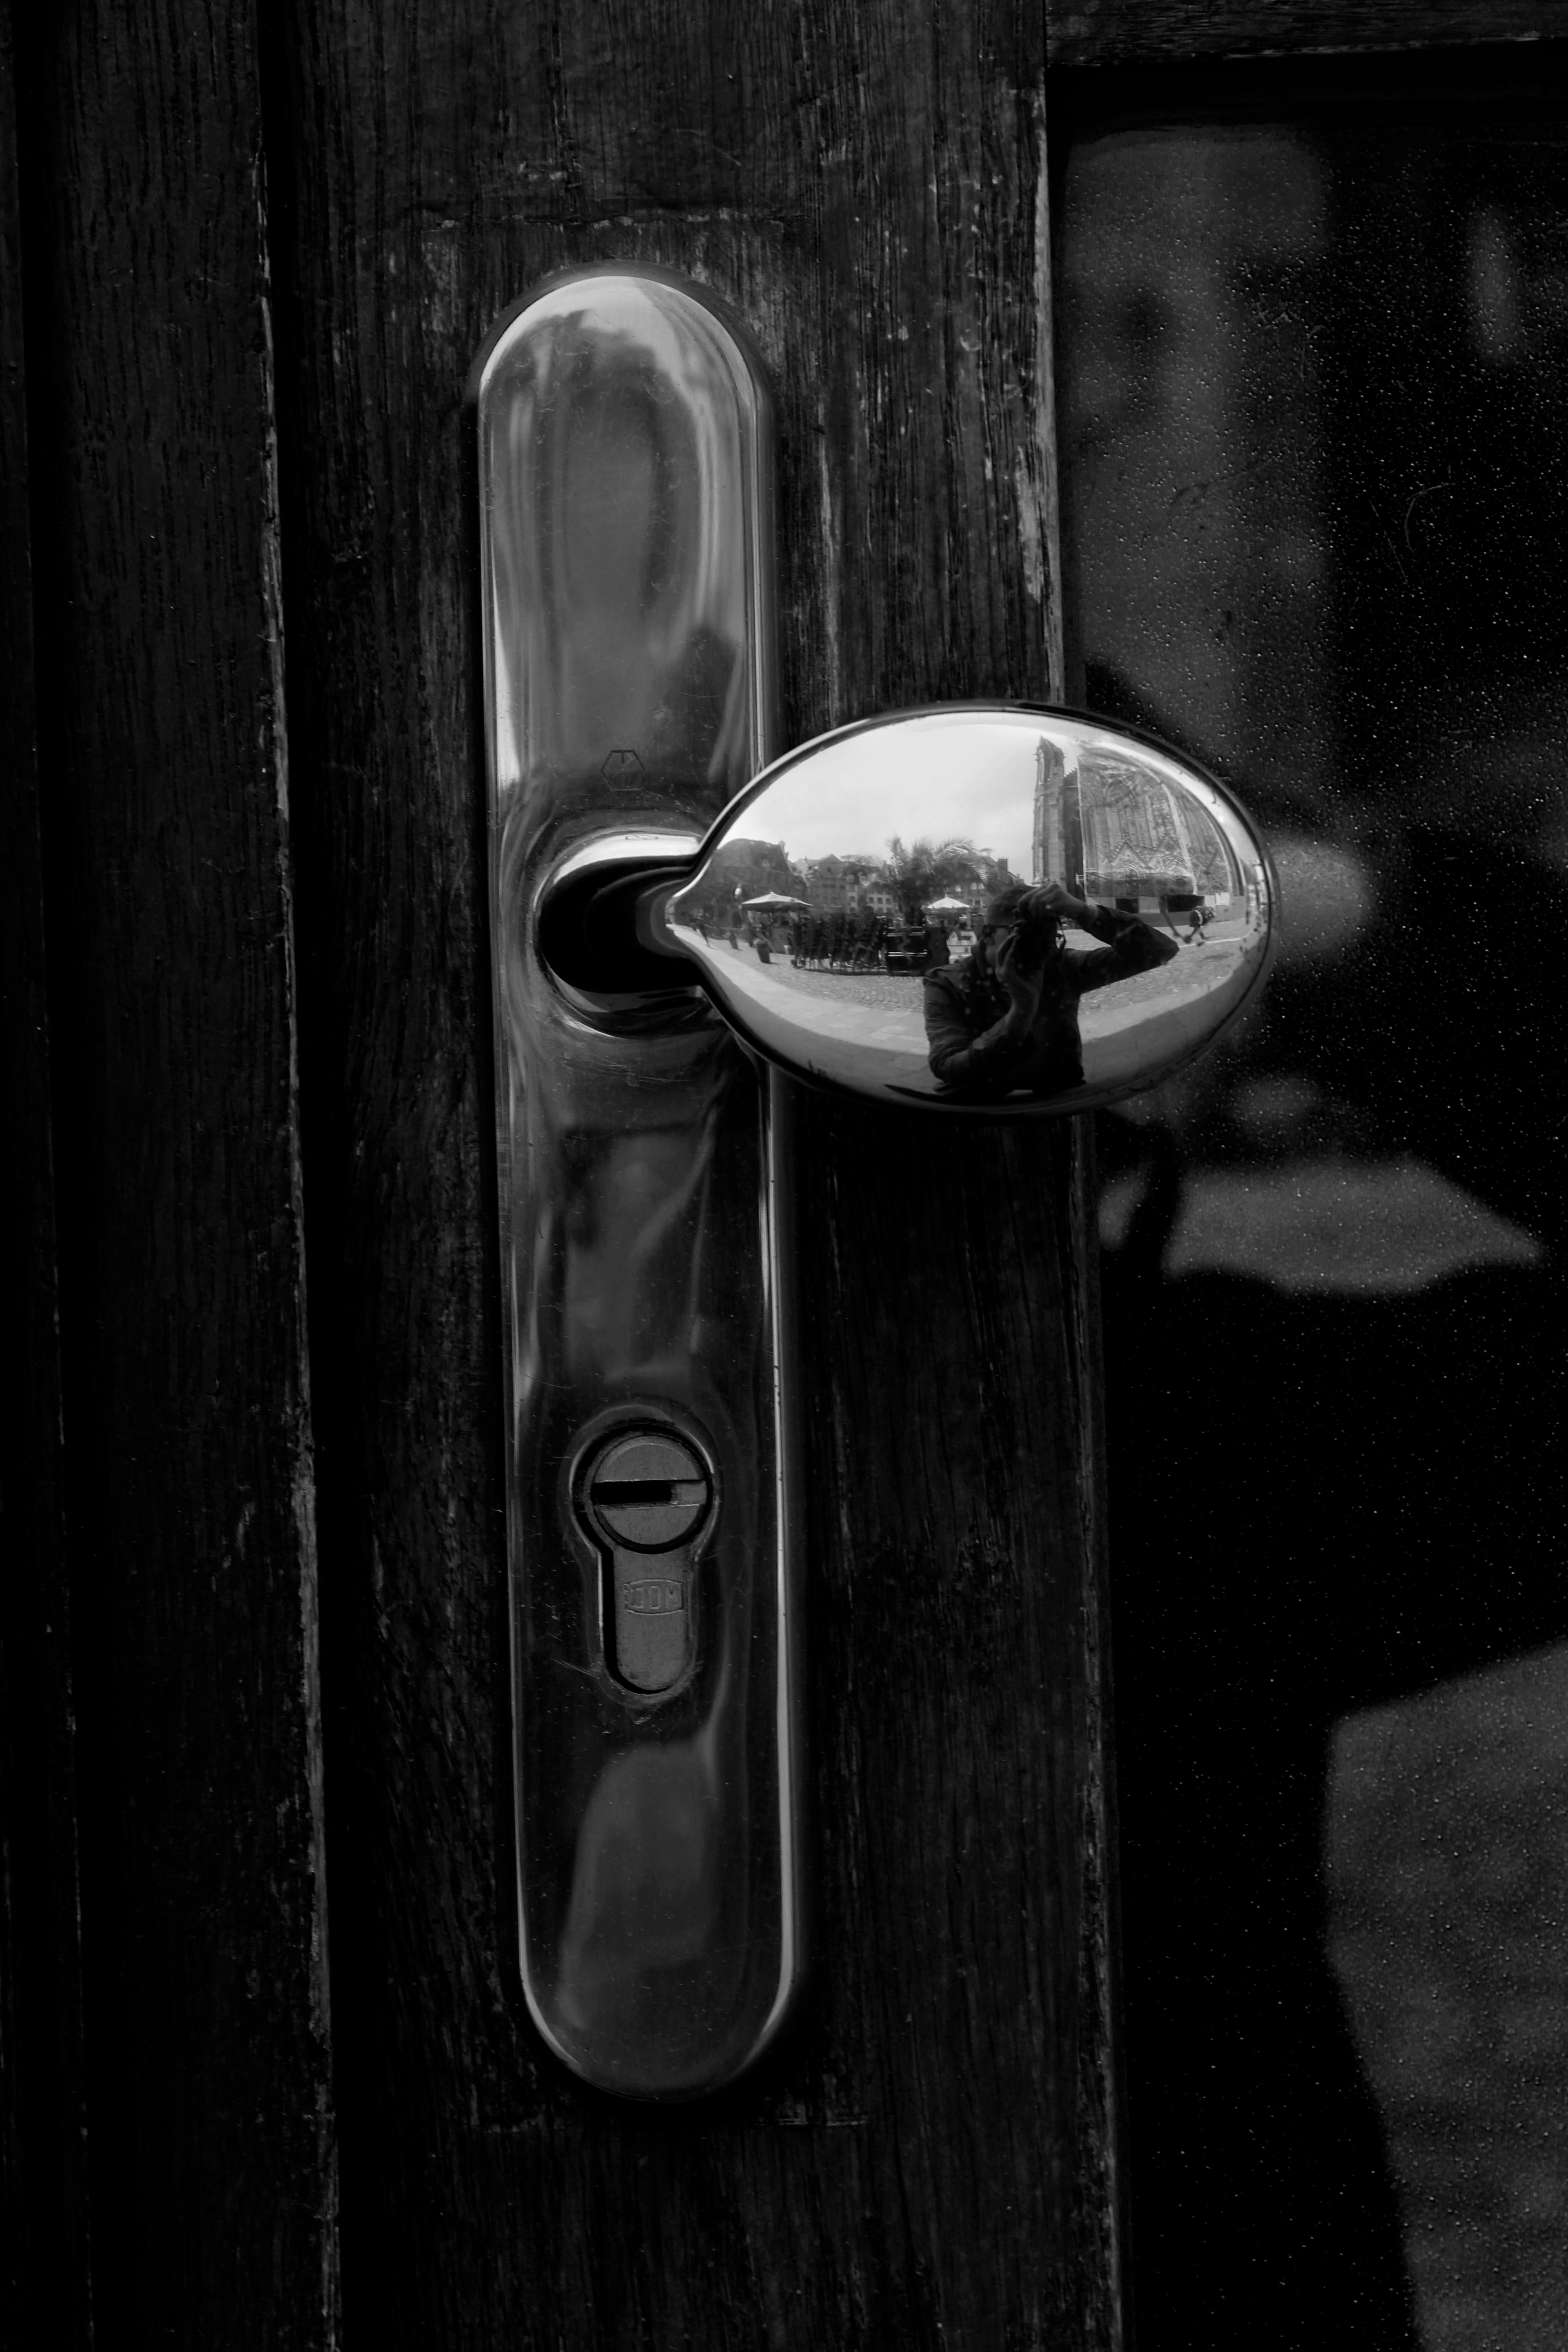
light, black and white, white, photography, darkness, black, monochrome, lighting, shape, still life photography, monochrome photography, film noir